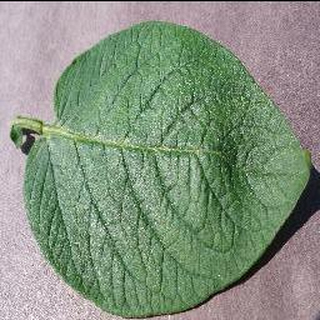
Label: healthy_potato